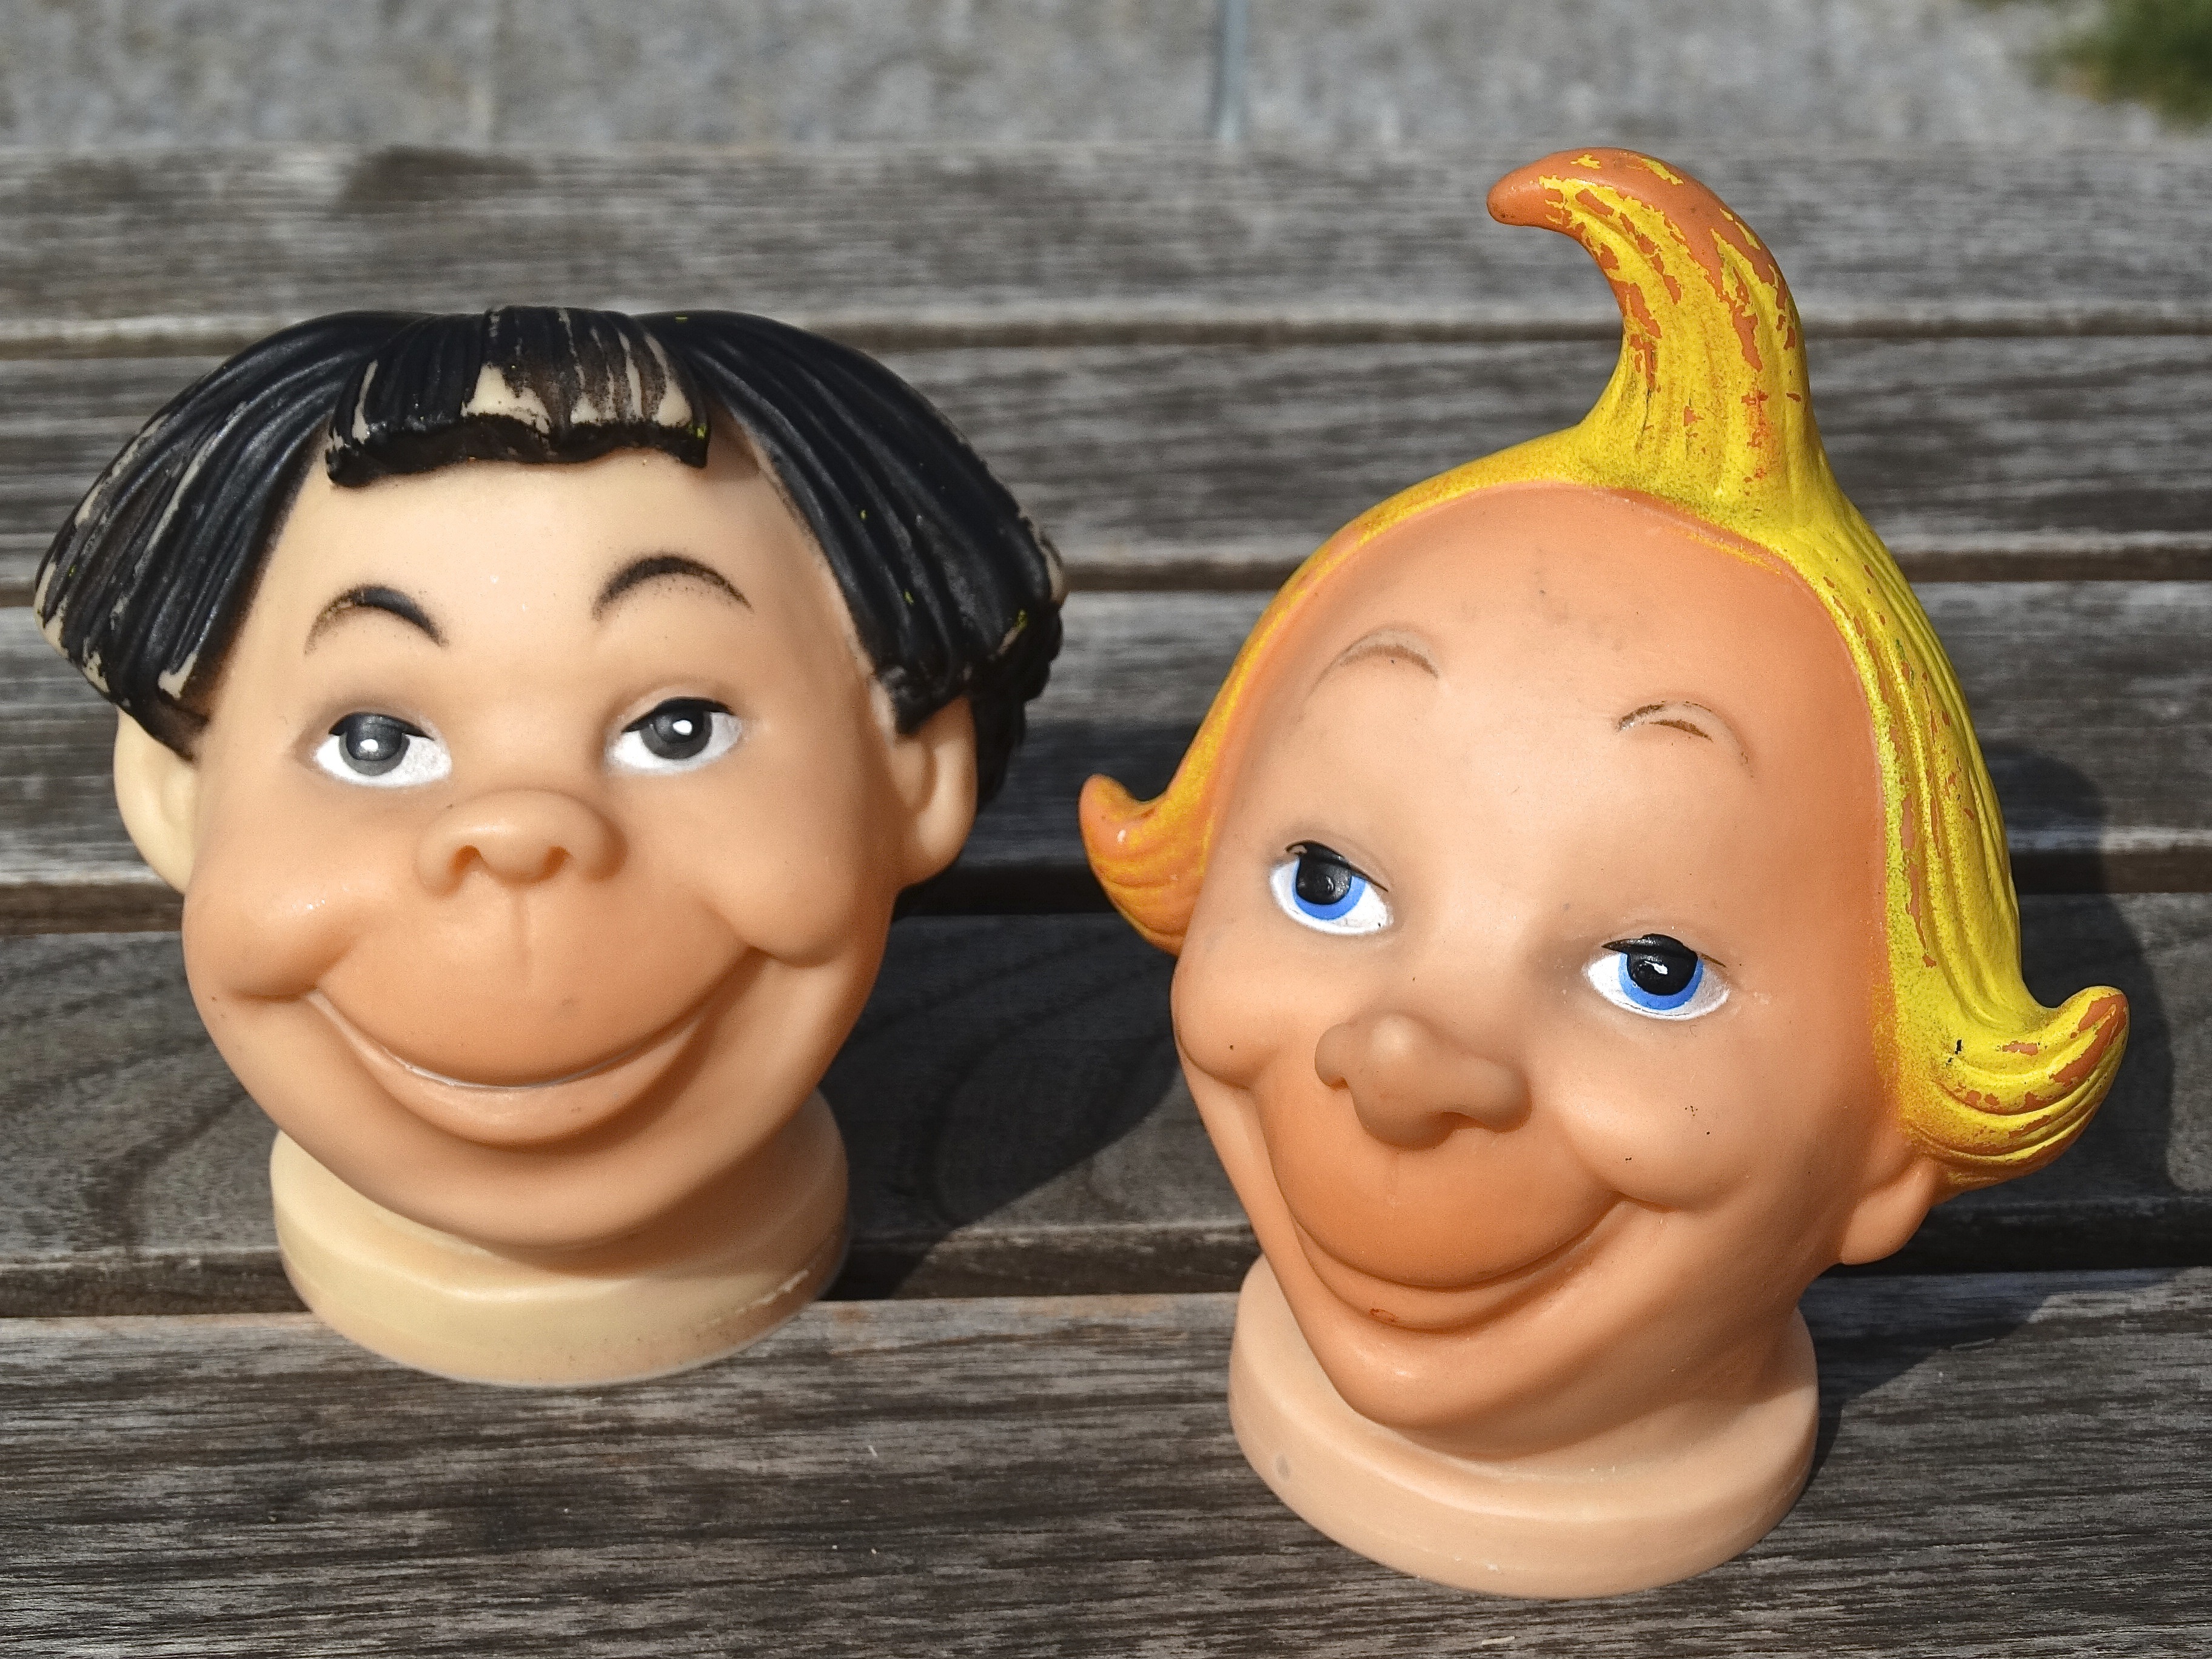
child, toy, toddler, head, figurine, toys, skin, dolls, figures, heads, stories, fairy tales, rascals, fairytale characters, max and moritz